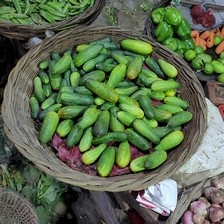
Label: cucumber